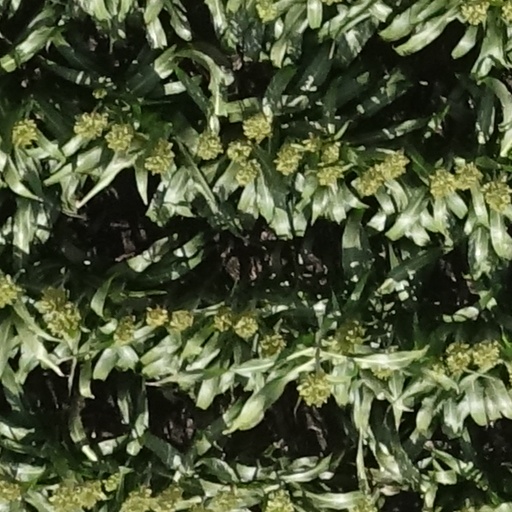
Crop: sorghum